Salvo D'Acquisto

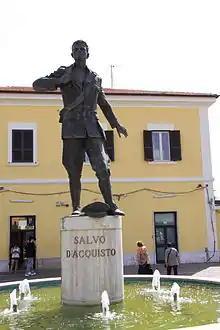
Statue of Salvo D'Acquisto, located in front of the train station at Cisterna, Italy

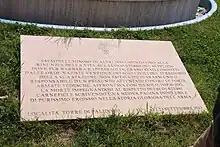
Memorial plaque to Salvo D'Acquisto

An Italian war drama film, "Fiamma che non si spegne" (1949), directed by Vittorio Cottafavi and starring Gino Cervi, was inspired by his sacrifice, as was an Italian biographical drama film, "Salvo D'Acquisto" (1974), directed by Romula Guerrieri and starring Massimo Ranieri. A 2003 TV mini-series about his story was directed by Alberto Sironi and starred Beppe Fiorello.